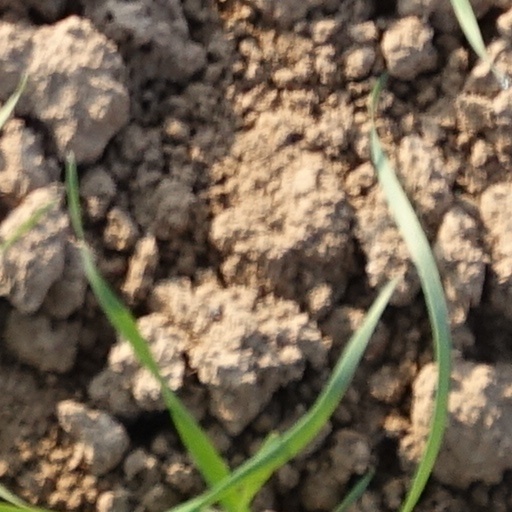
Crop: wheat